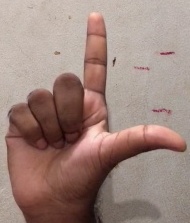
ASL sign: L